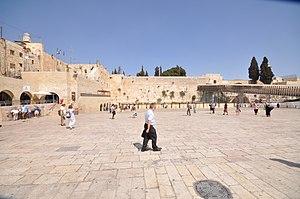
Le Mur des Lamentations est une partie du mur de soutènement de l'esplanade du Temple de Jérusalem, situé dans le quartier juif de la vieille ville de Jérusalem. Bâti au Iᵉʳ siècle durant l'achèvement de la construction du Second Temple, il renforce le flanc occidental du temple, d’où son appelation juive traditionnelle de Mur occidental, et en constitue l’un des principaux vestiges. Il est révéré en cette qualité comme mur du Mont du Temple, d’autant qu’il est actuellement le lieu le plus proche du Saint des Saints, et est de ce fait considéré par le peuple juif comme l'endroit le plus saint pour la prière. Après l’érection de la cité romaine d’Ælia Capitolina, conçue pour effacer le souvenir de Jérusalem, et l’exclusion des Juifs de celle-ci, ils sont autorisés contre paiement à se rendre un jour par an au pied du mur pour se lamenter sur la destruction de la ville. L’appelation « Mur des Lamentations » apparaît alors dans les écrits des pélerins chrétiens, et témoigne de l'antijudaïsme ambiant car la destruction du Temple est considérée comme la preuve des enseignements de Jésus ainsi que le juste châtiment des Juifs qui ne l’ont pas accepté.